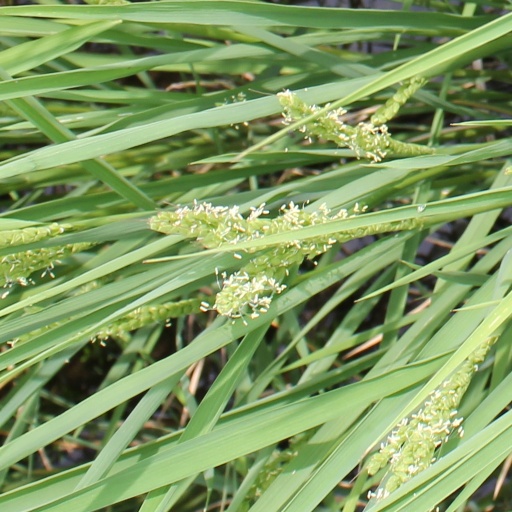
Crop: rice